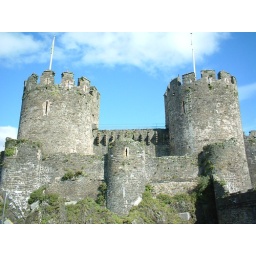
Conway Castle in north west Wales. It has 8 large towers and the most complete and best town walls in Wales.